Lope de Barrientos

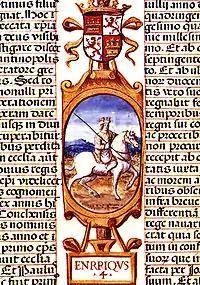
Henry IV of Castile

After the battle, Álvaro de Luna immediately initiated contact with Charles of Viana, to lend him aid in the civil war then brewing in Navarre between Charles and his stepfather, the king of Aragon. John II of Aragon ultimately defeated his stepson, and, in retaliation for de Luna's aid, in 1449 he again invaded Castilian territory, this time laying siege to Cuenca with the help of the city's chief warder, the traitor Diego de Mendoza. Barrientos was by this time the Bishop of Cuenca, and faithful to John II of Castile. Accordingly, he personally organized the defense of the city. With the help of the locals, they held back the enemy long enough for Constable de Luna to arrive with reinforcements. The invaders were eventually repelled.